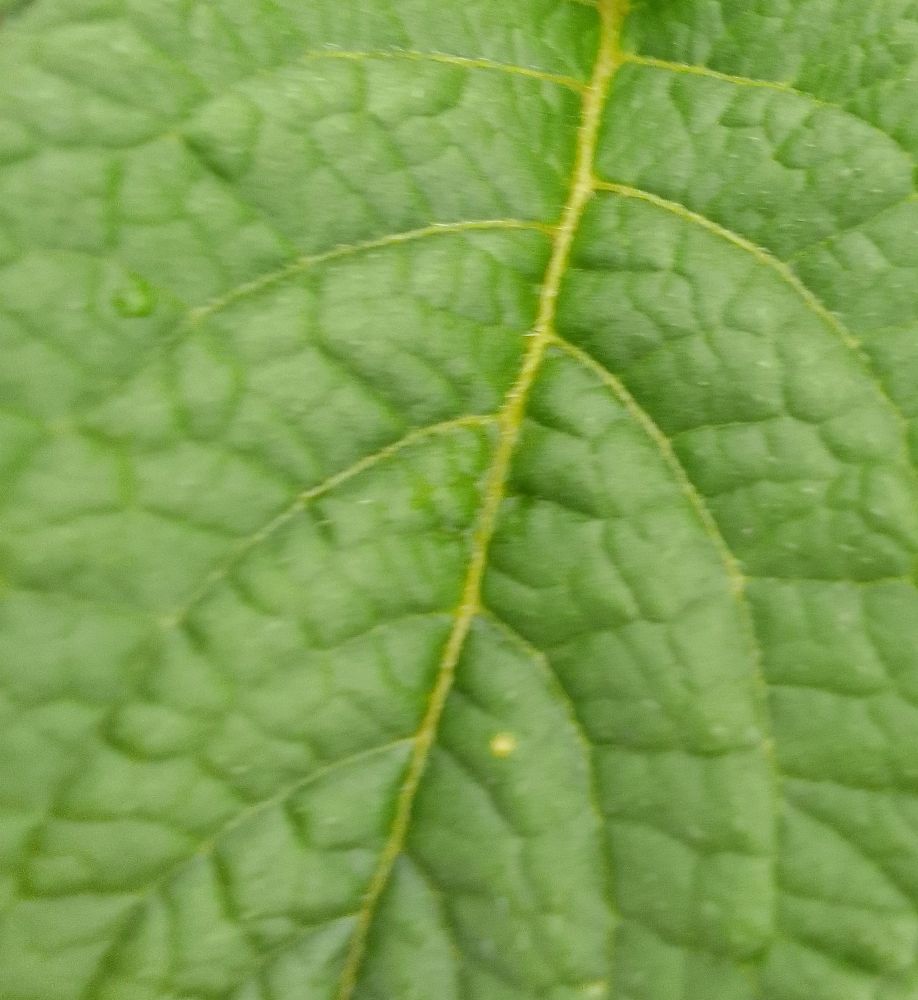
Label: Healthy